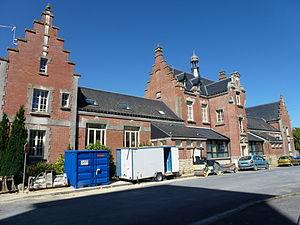
Saulces-Monclin est une commune française, située dans le département des Ardennes en région Grand Est.